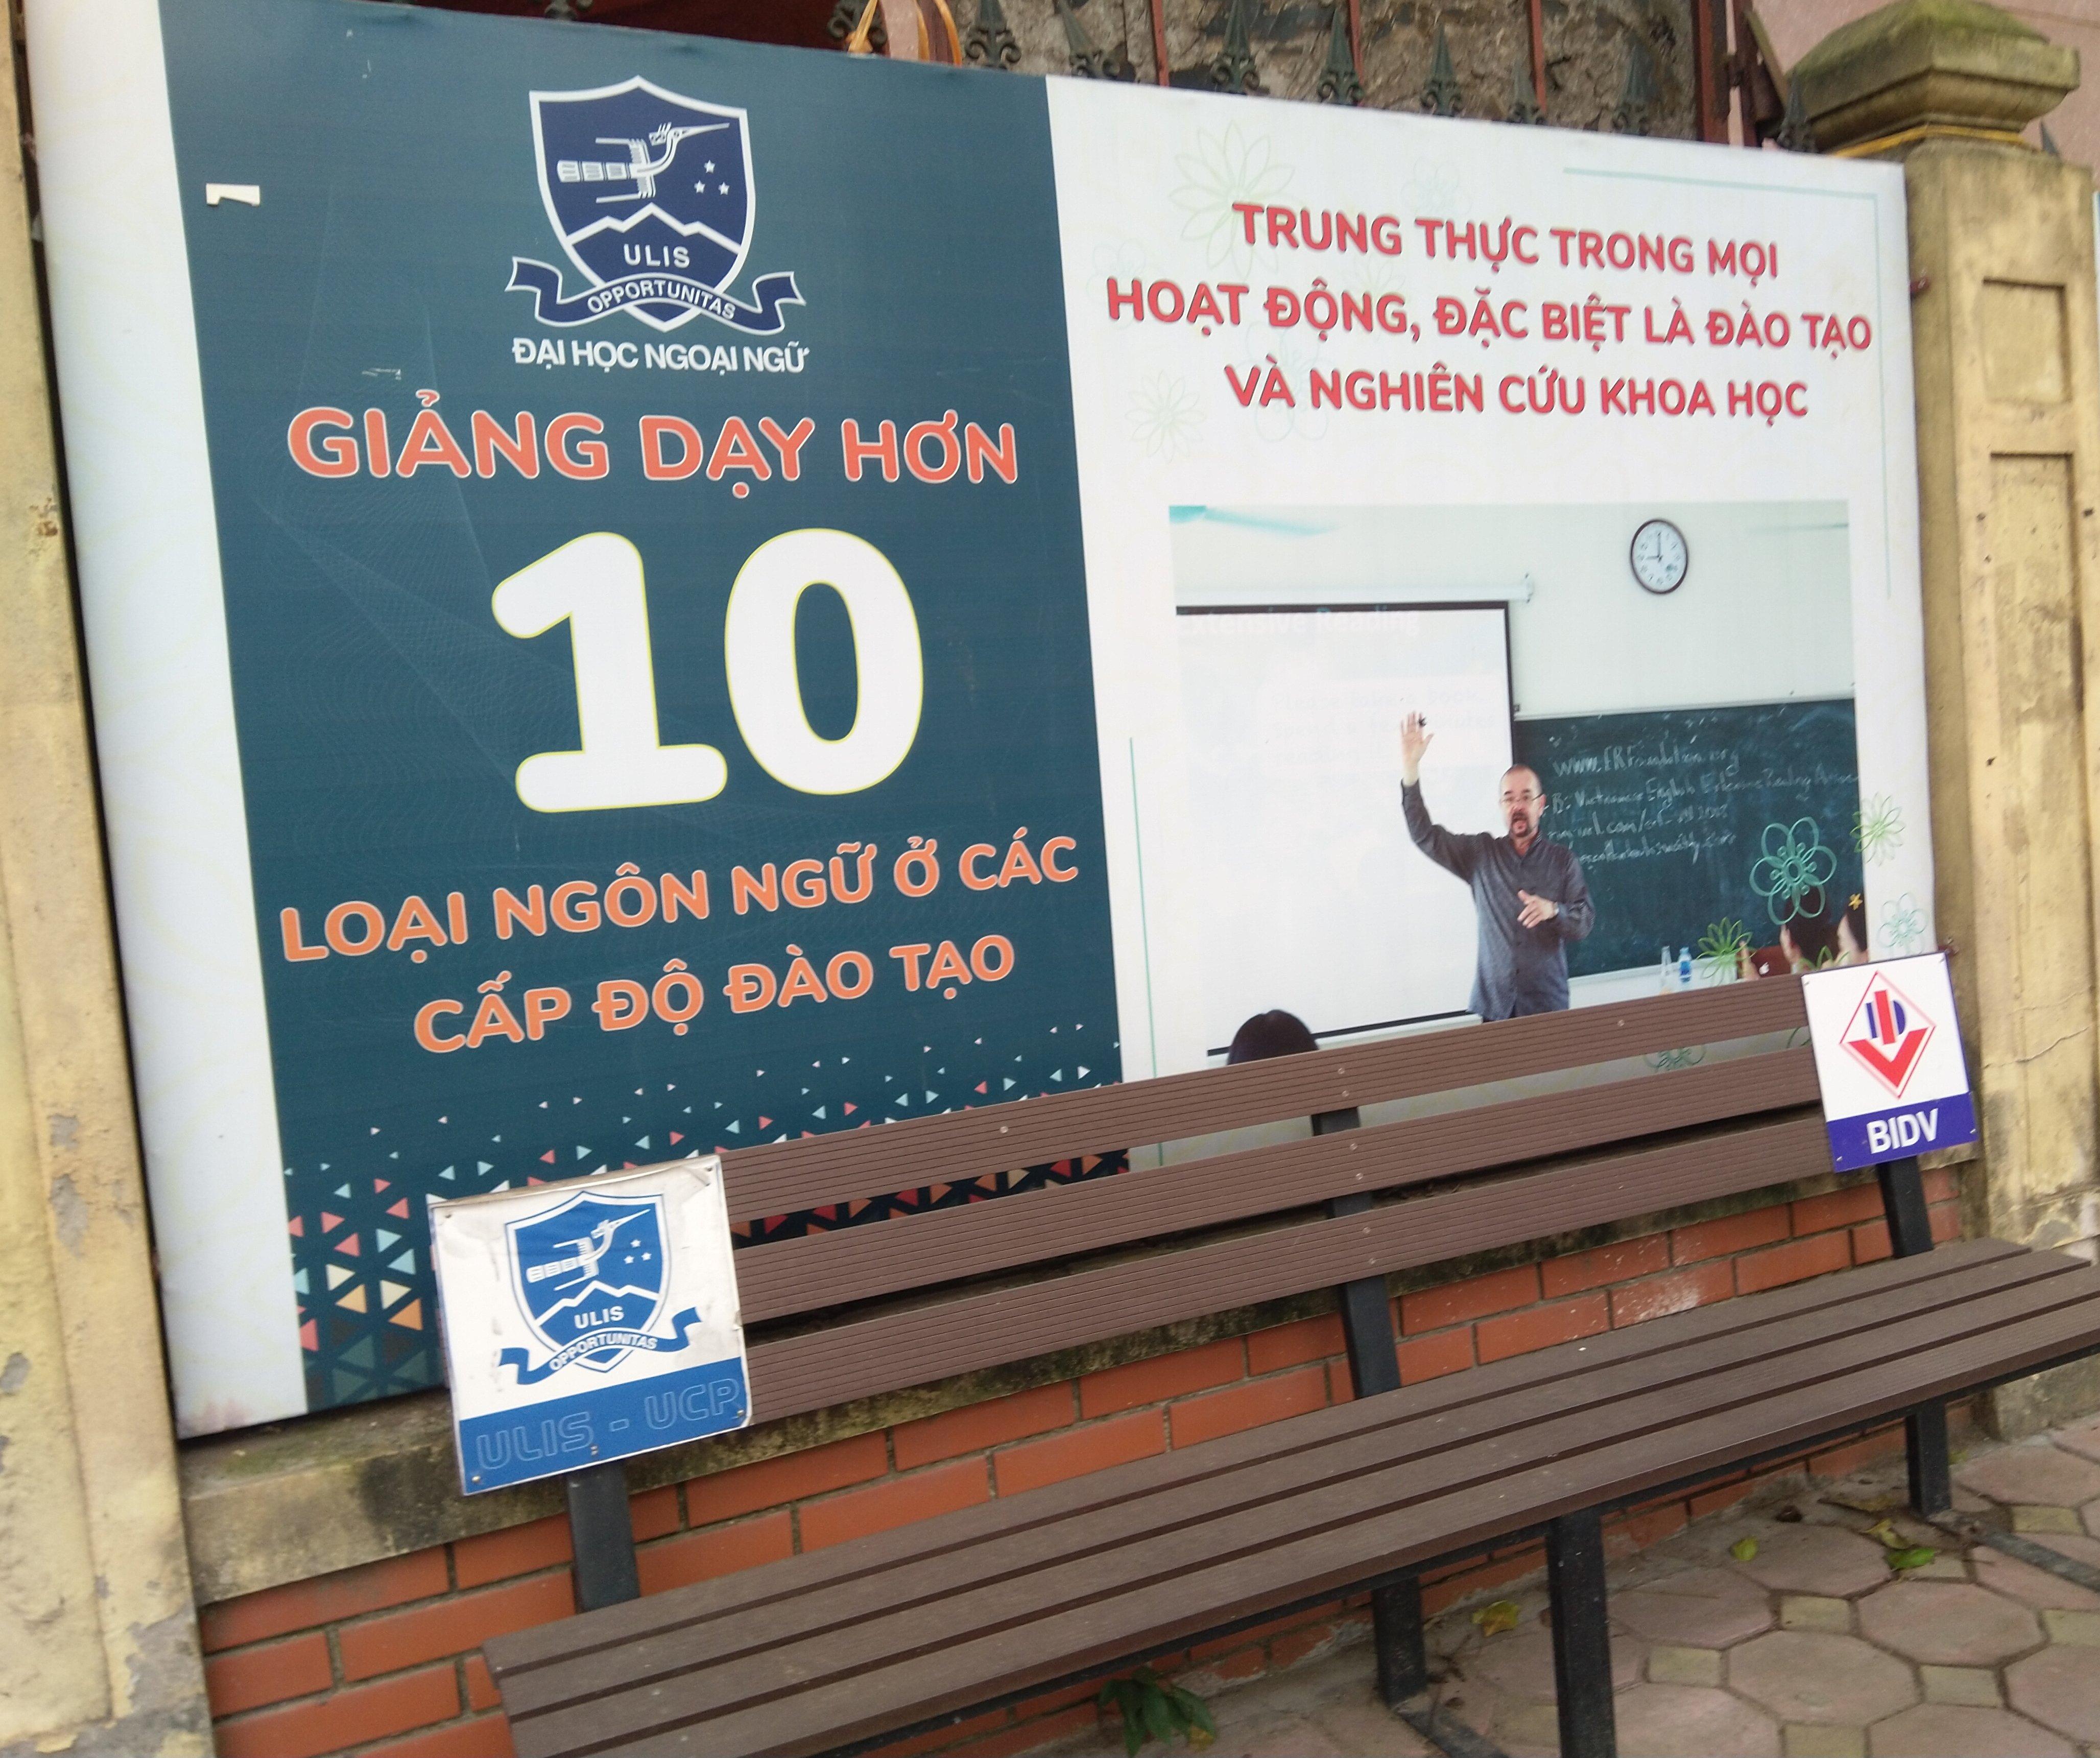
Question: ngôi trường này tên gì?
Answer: ngôi trường này tên đại học ngoại ngữ